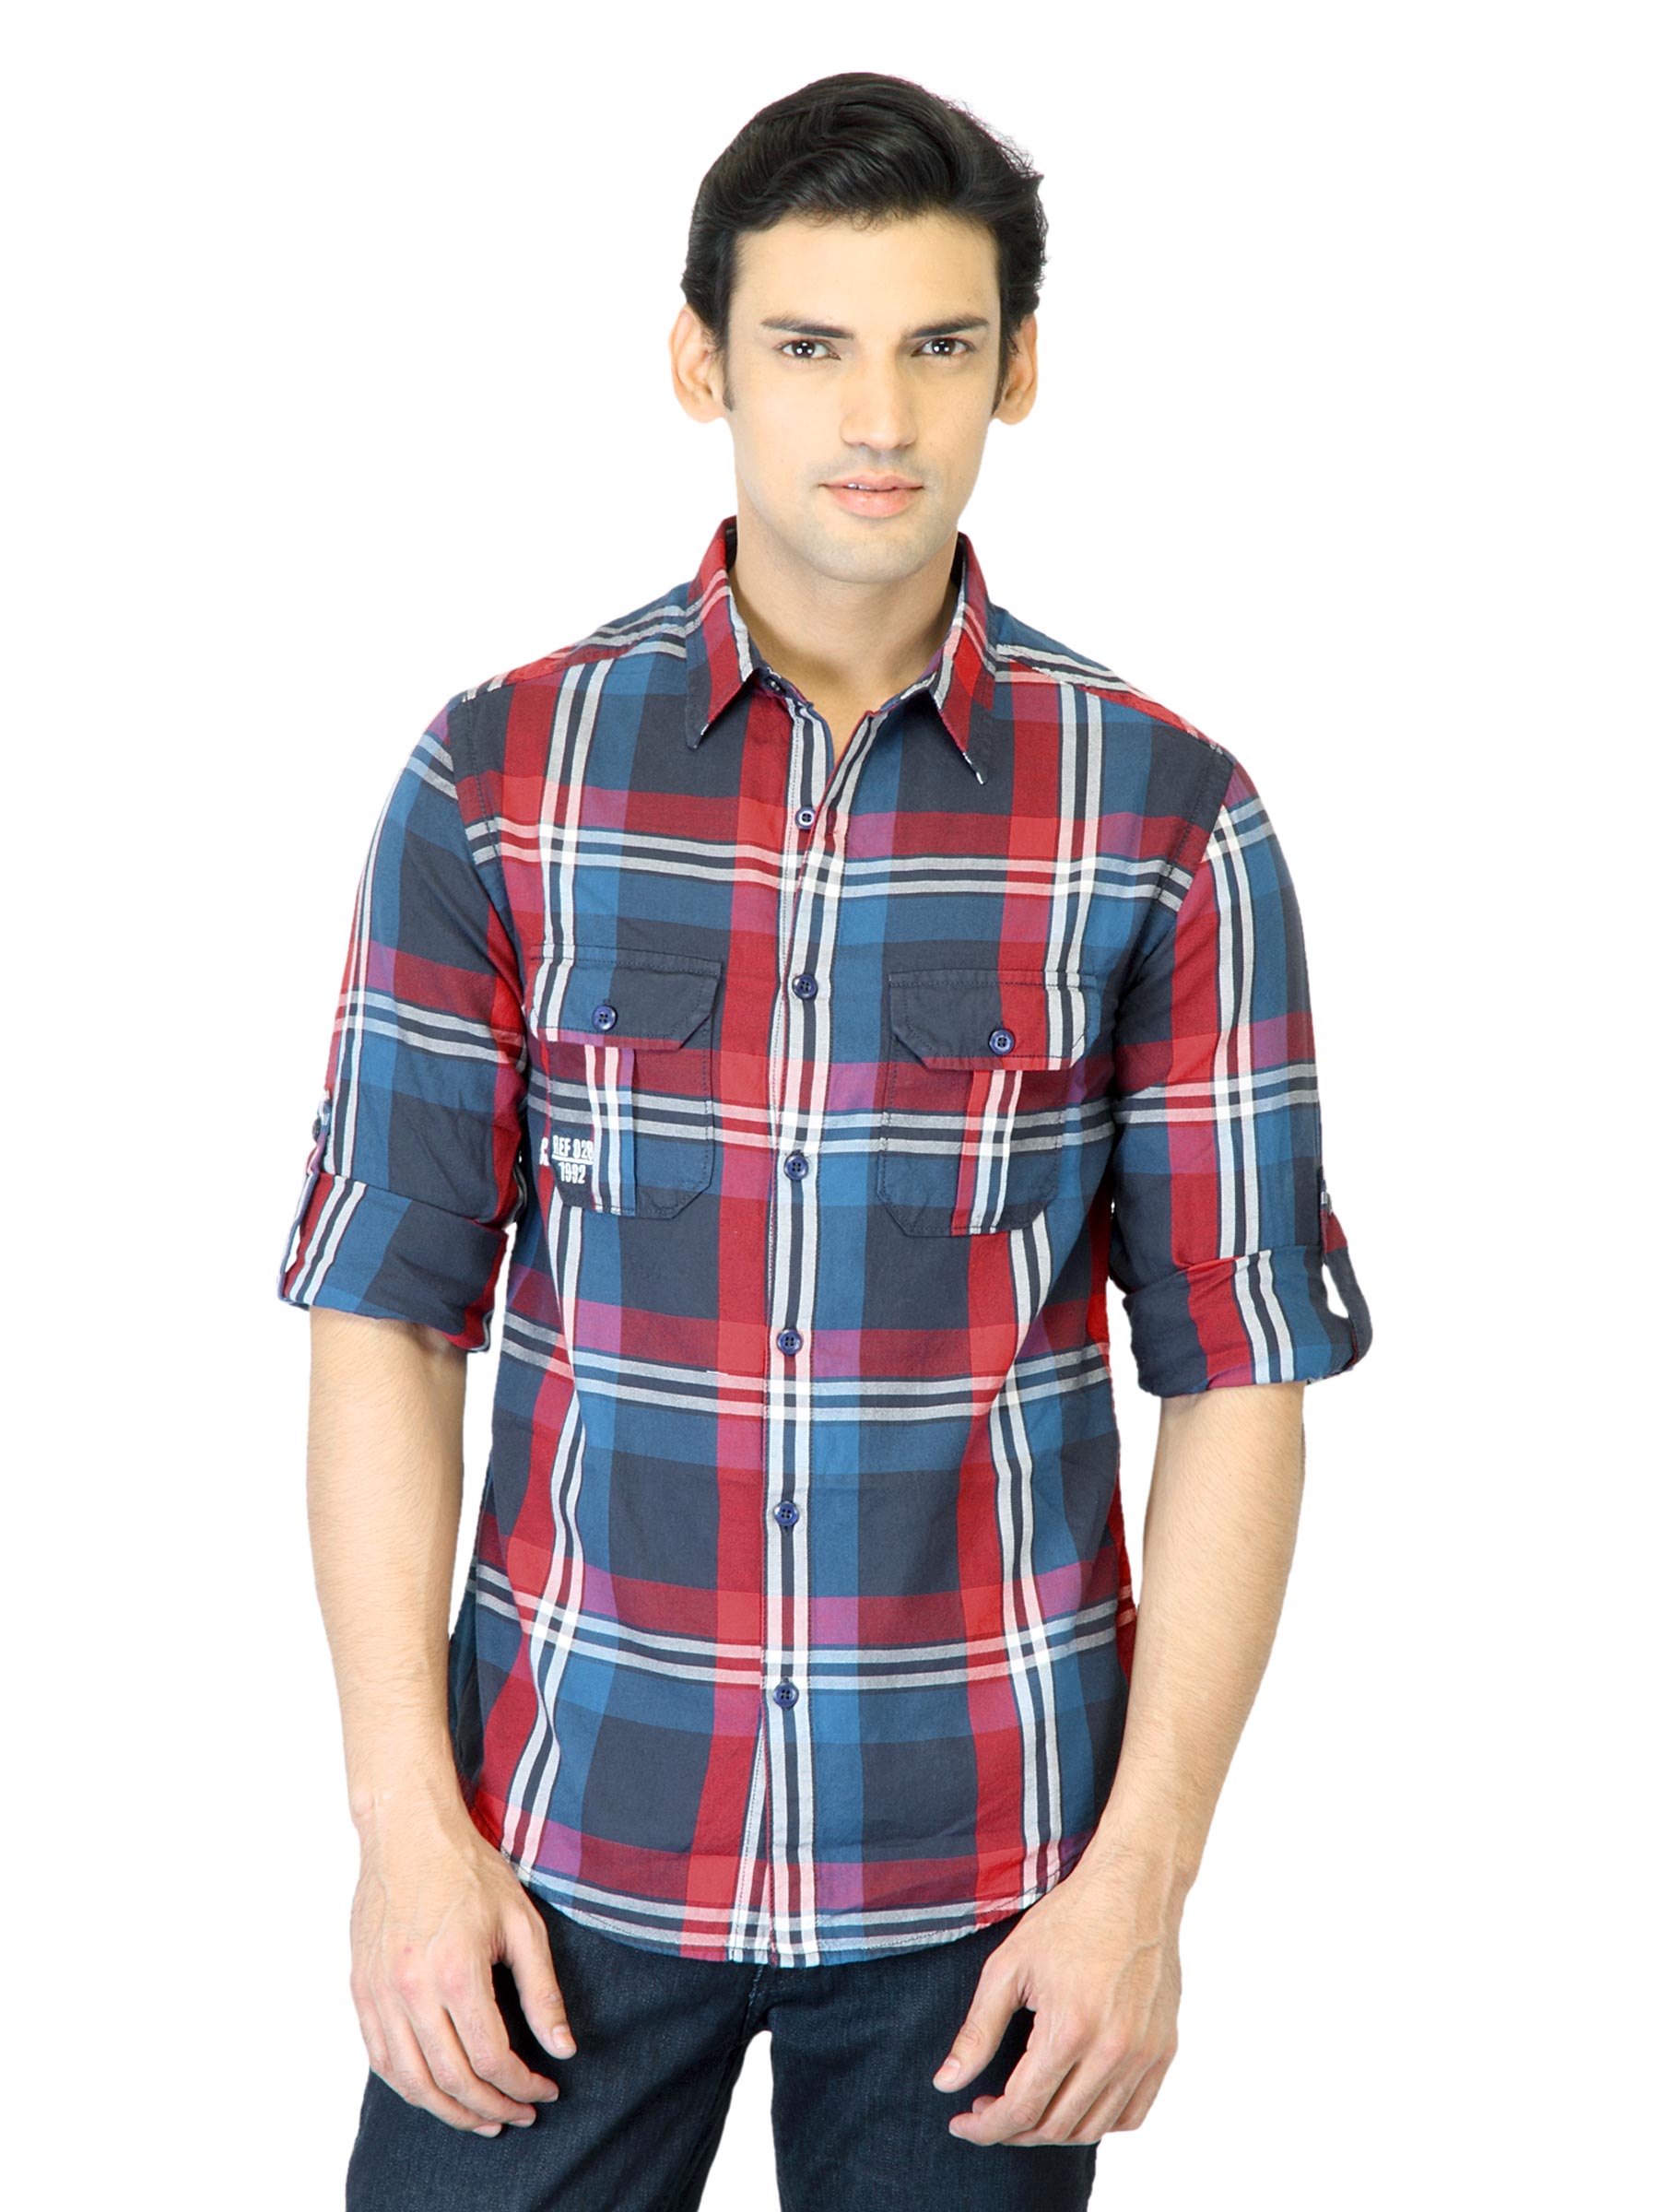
Spykar Men Red Check Shirt
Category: Apparel / Topwear / Shirts
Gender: Men
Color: Red
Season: Fall 2011
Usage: Casual